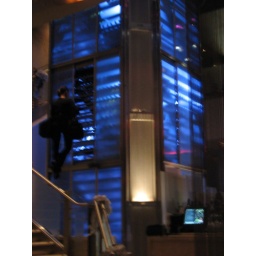
The amazing flying waitress gets wine from the multi-level wine tower at a restaurant in the Gaslamp District.